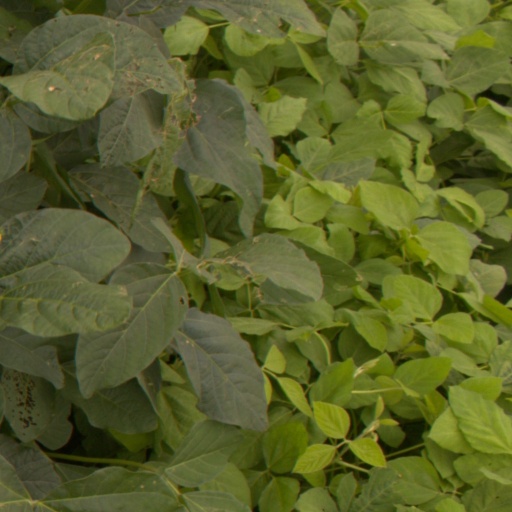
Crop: soybean